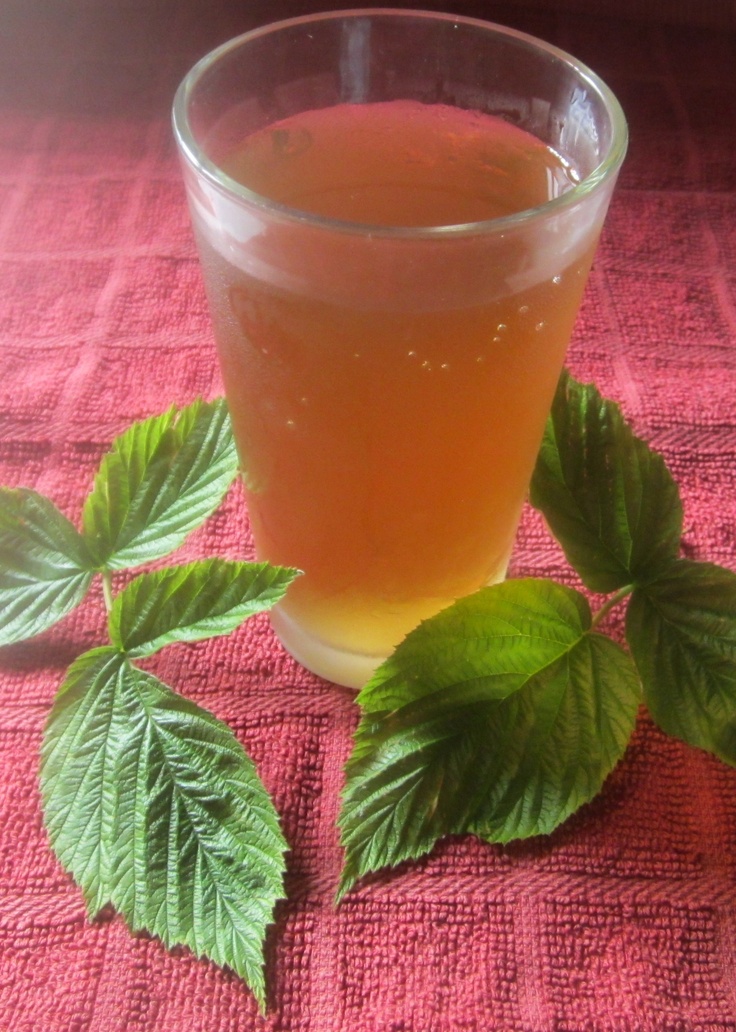
Labels: Raspberry leaf, Raspberry leaf, Raspberry leaf, Raspberry leaf, Raspberry leaf, Raspberry leaf